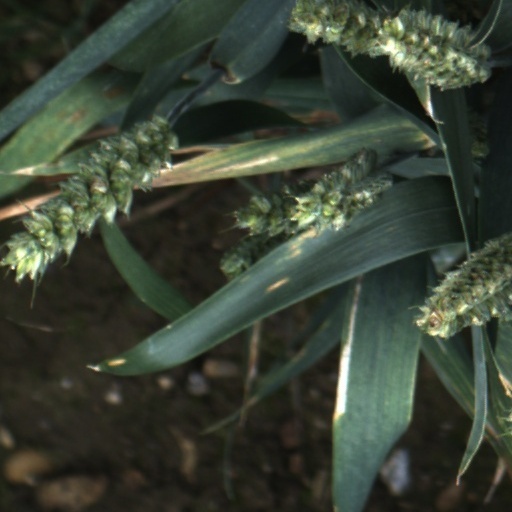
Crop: wheat